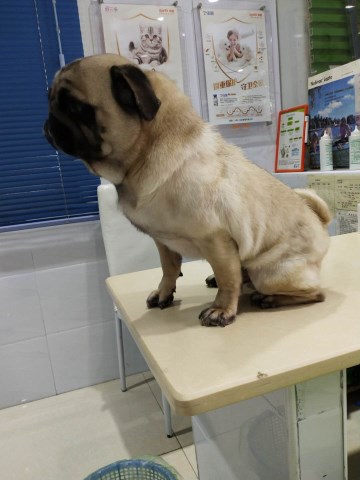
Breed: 798-n000130-pug